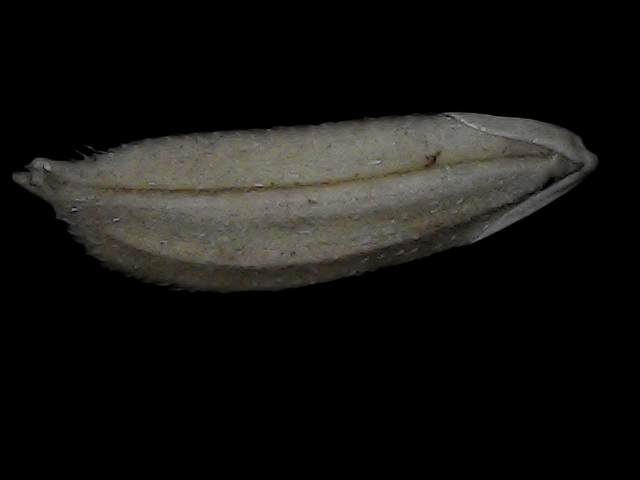
Rice variety: Bd72